Joe Williams (judge)

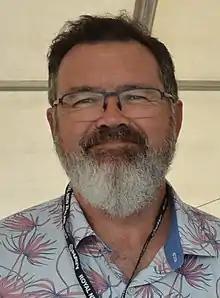
Williams in 2019

Sir Joseph Victor Williams (born 1961) is a New Zealand lawyer and judge. He has been a justice of the Supreme Court of New Zealand since 2019, and is the first Māori person appointed to the role.